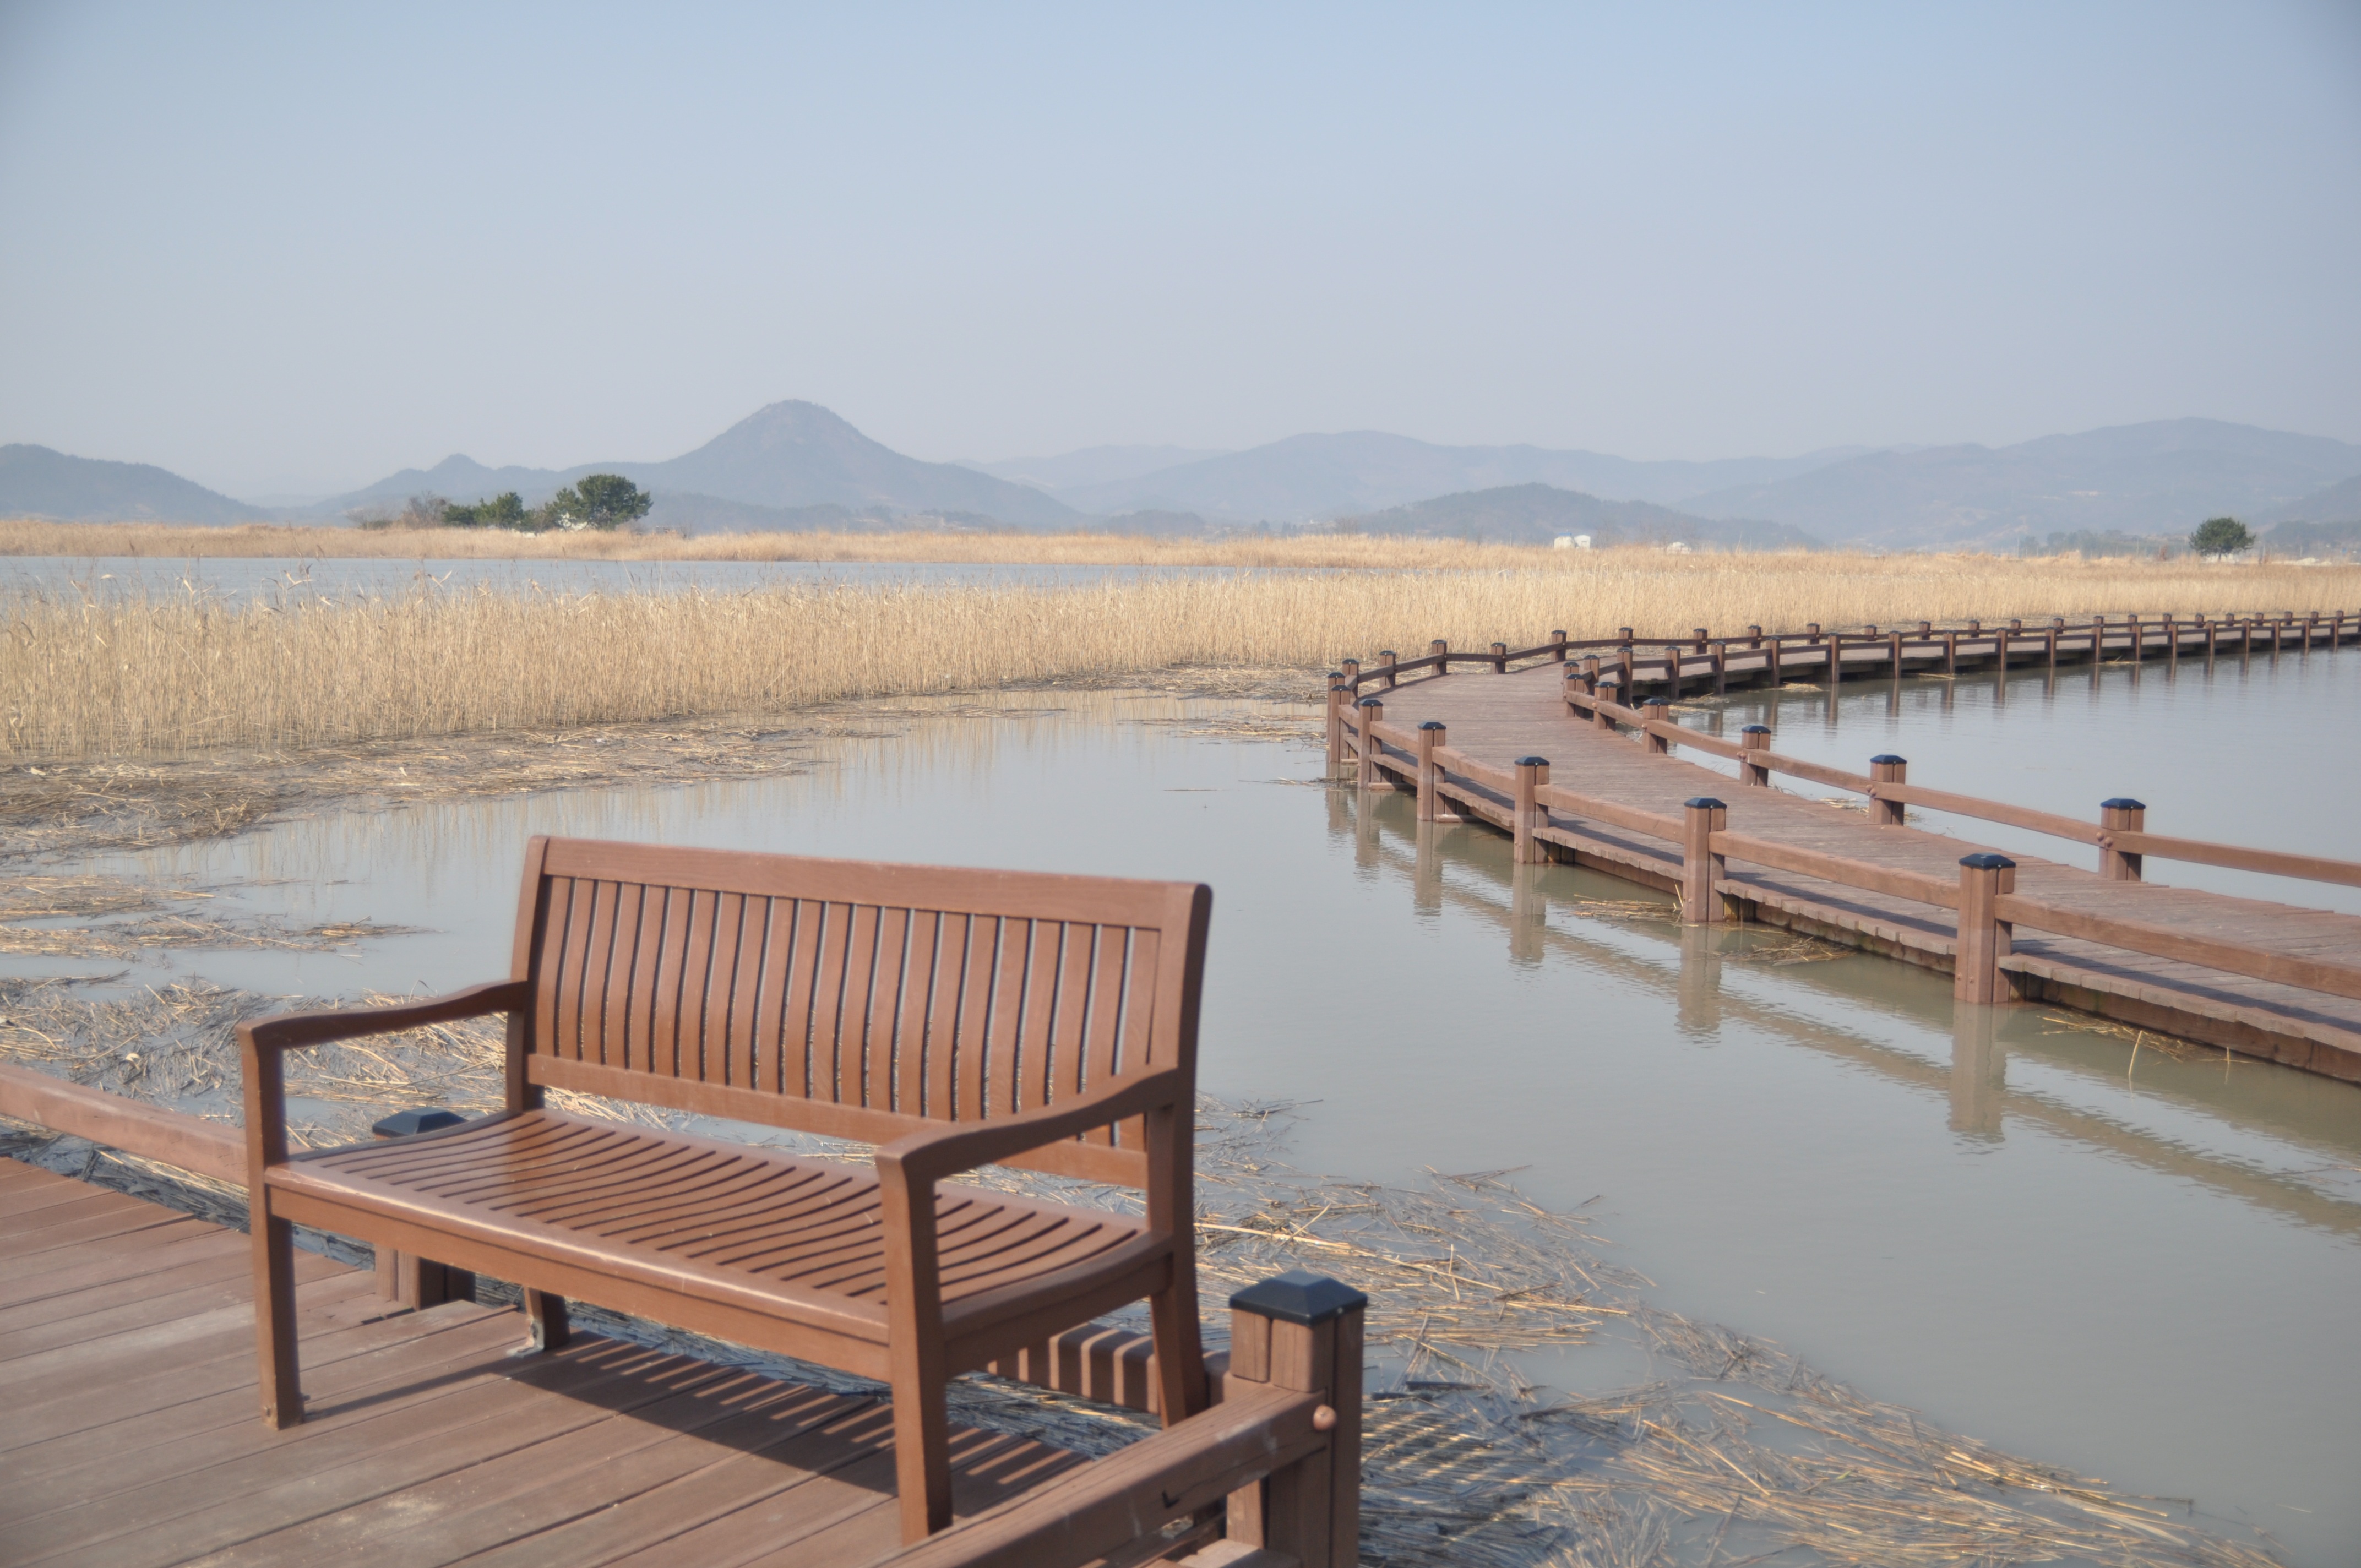
beach, sea, water, dock, shore, chair, lake, vacation, reservoir, suncheonman bay